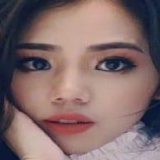
ca sĩ Nguyễn Hương Ly